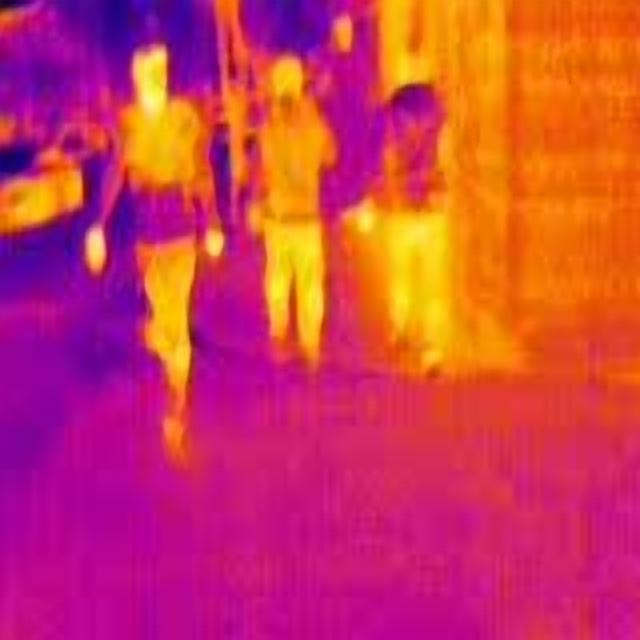
Detected objects:
label: person
label: person
label: person